Bradford, Wakefield and Leeds Railway

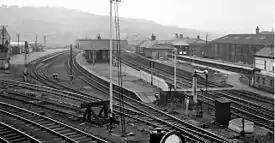
Batley LNWR and GN station; the GNR trains used the right-hand island platform.

The West Yorkshire Railway, together with the Leeds, Bradford and Halifax Junction Railway, had become dominated by the Great Northern Railway, which operated their trains, and the occasional talk of absorption by the GNR became serious. In the face of strenuous L&YR opposition, the West Yorkshire Railway (former BW&LR) as well as the LB&HJR passed into GNR possession. The GNR took over working of the WYR on 1 January 1865, ratified by an act of Parliament, the (28 & 29 Vict. c. cclxxv) of 5 July; the one third share of the Methley Joint line became GNR property from 5 September. The WYR shareholders were guaranteed a minimum dividend of 6%.